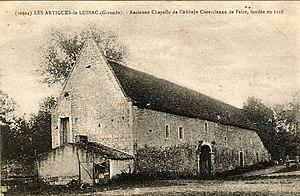
Artigues de Lussac on post-cards
L’abbaye de la Faise est une ancienne abbaye cistercienne située sur le territoire de l'actuelle commune des Artigues-de-Lussac, en Gironde. Elle est particulièrement connue pour avoir été petit à petit restaurée par l'historien Maurice Druon.